Fly ash brick

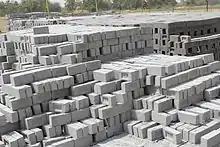
Fly ash bricks

Fly ash brick (FAB) is a building material, specifically masonry units, containing fly ash and water. Compressed at and cured for in a steam bath, then toughened with an air entrainment agent, the bricks can last for more than cycles. Owing to the high concentration of calcium oxide in fly ash, the brick is described as "self-cementing". The manufacturing method saves energy, reduces mercury pollution in the environment, and often costs 20% less than traditional clay brick manufacturing.